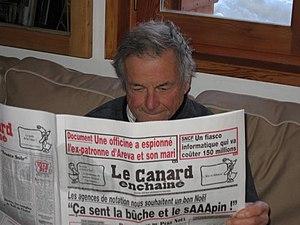
Le Canard enchaîné est un hebdomadaire de la presse satirique en France paraissant le mercredi. Fondé le 10 septembre 1915 par Jeanne et Maurice Maréchal, aidés par Henri-Paul Deyvaux-Gassier, c’est l’un des plus anciens titres de la presse française actuelle, notamment le plus ancien titre de presse satirique encore actif. Depuis les années 1960, c'est aussi un journal d'enquête qui révèle nombre d'affaires scandaleuses.